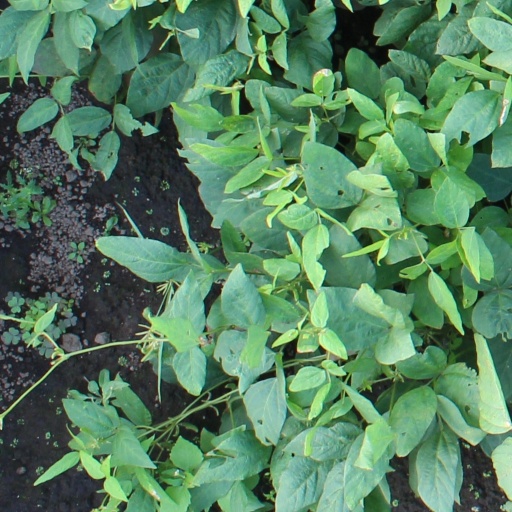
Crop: soybean